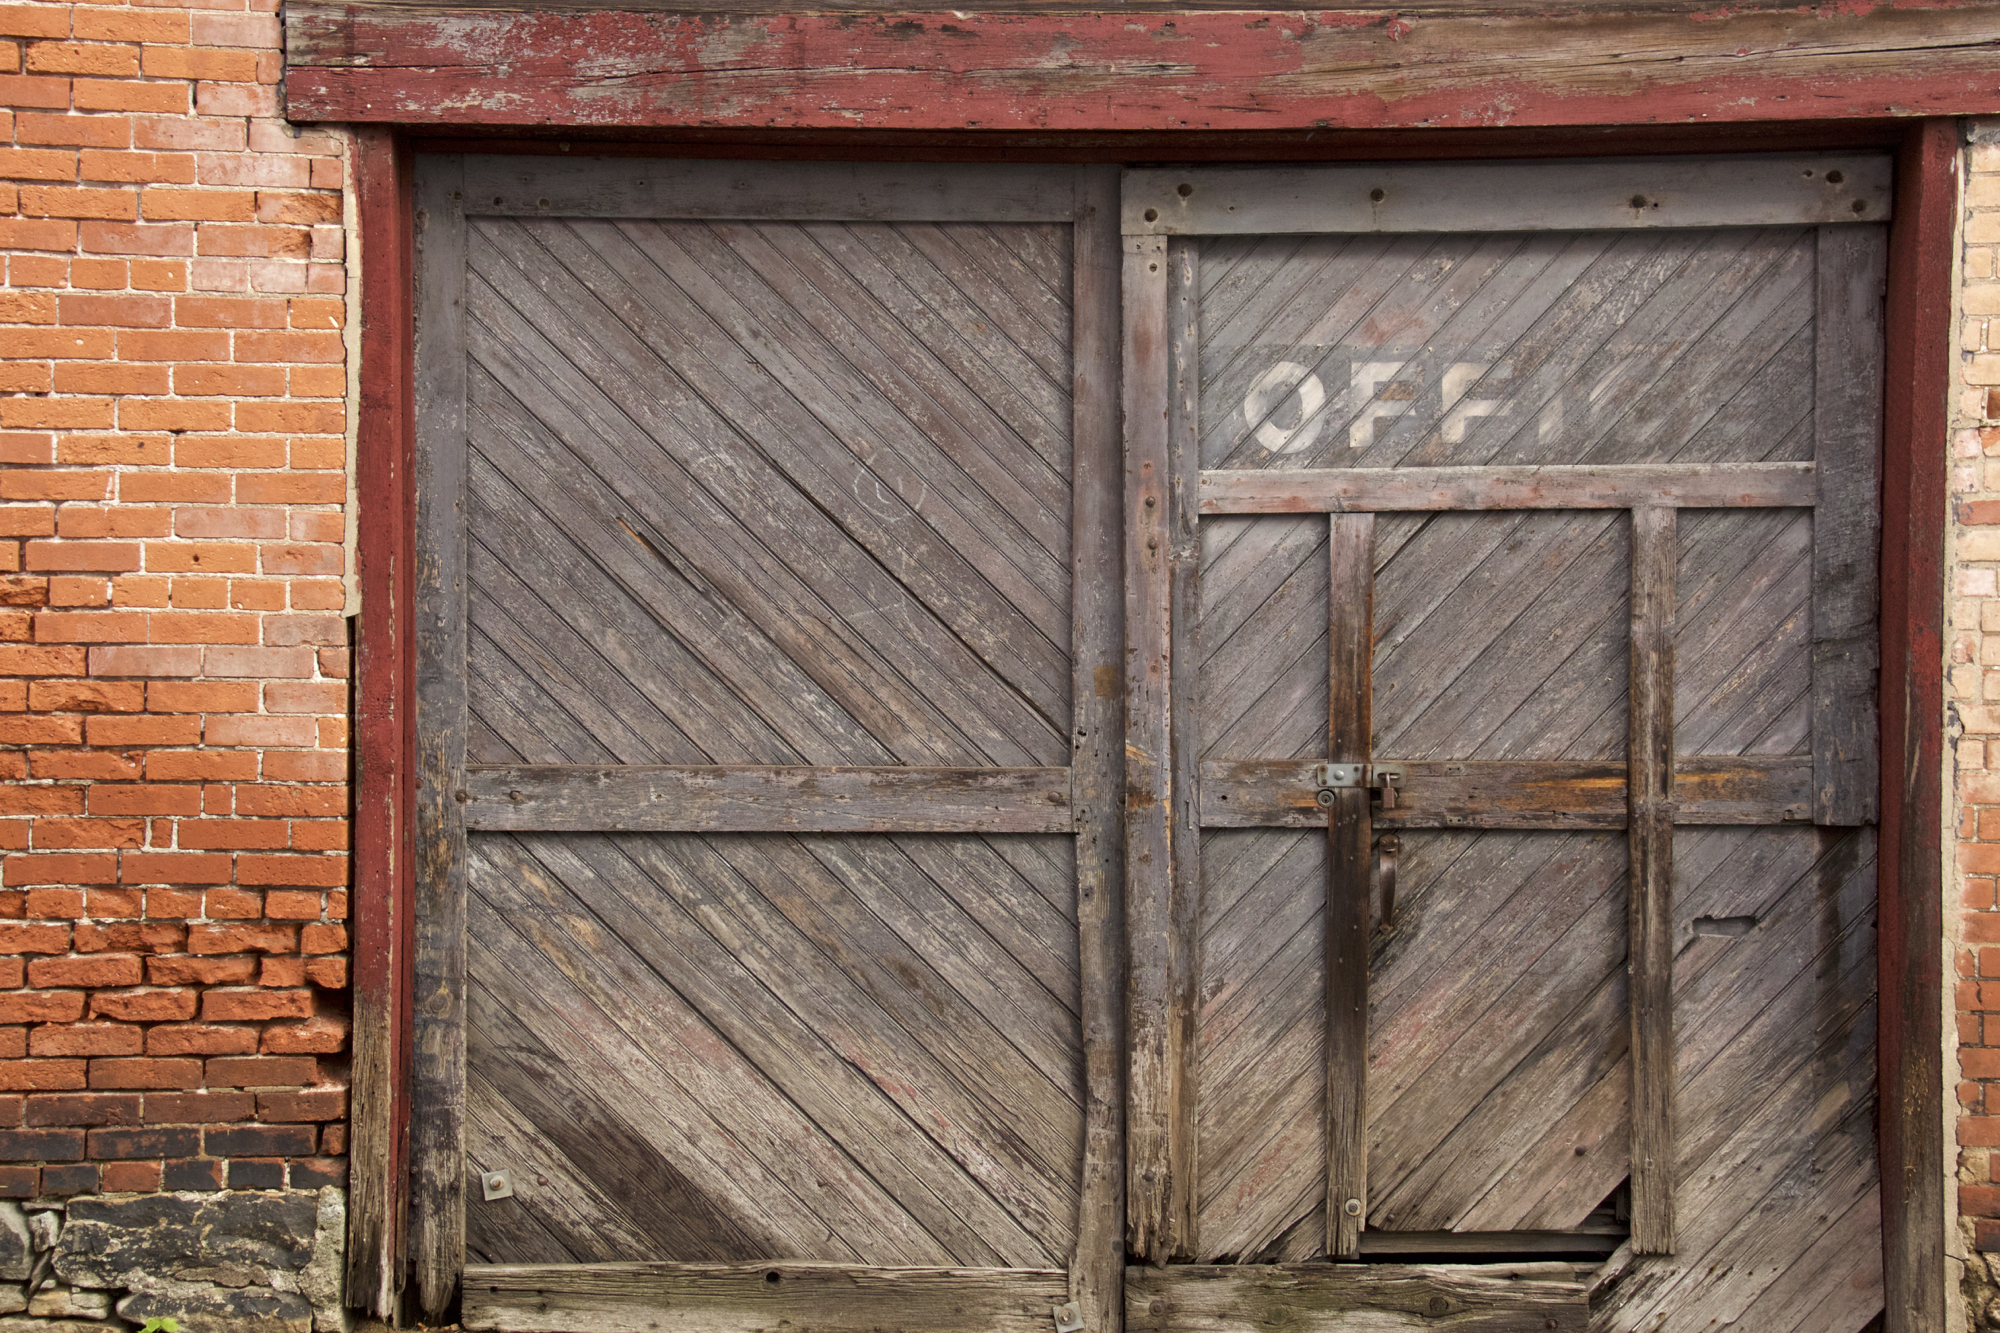
wood, window, barn, shed, facade, door, schuylkillcounty, garage door, outdoor structure